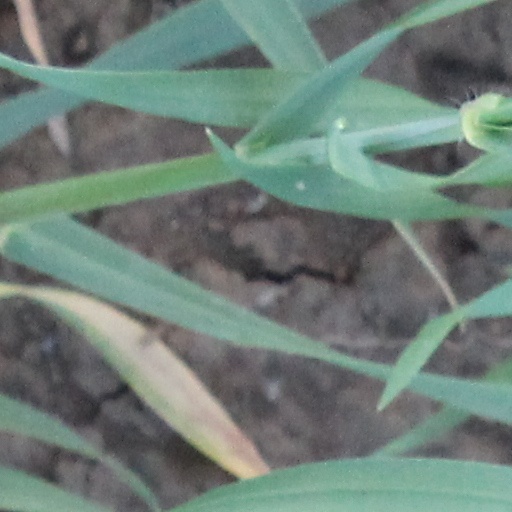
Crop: wheat